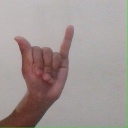
अक्षर: य